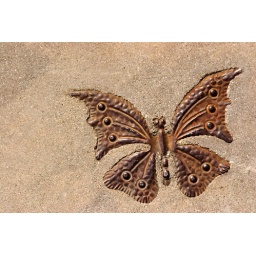
steel butterfly in pavement